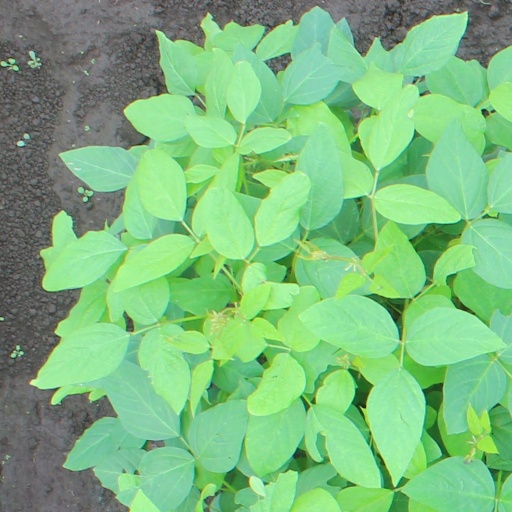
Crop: soybean